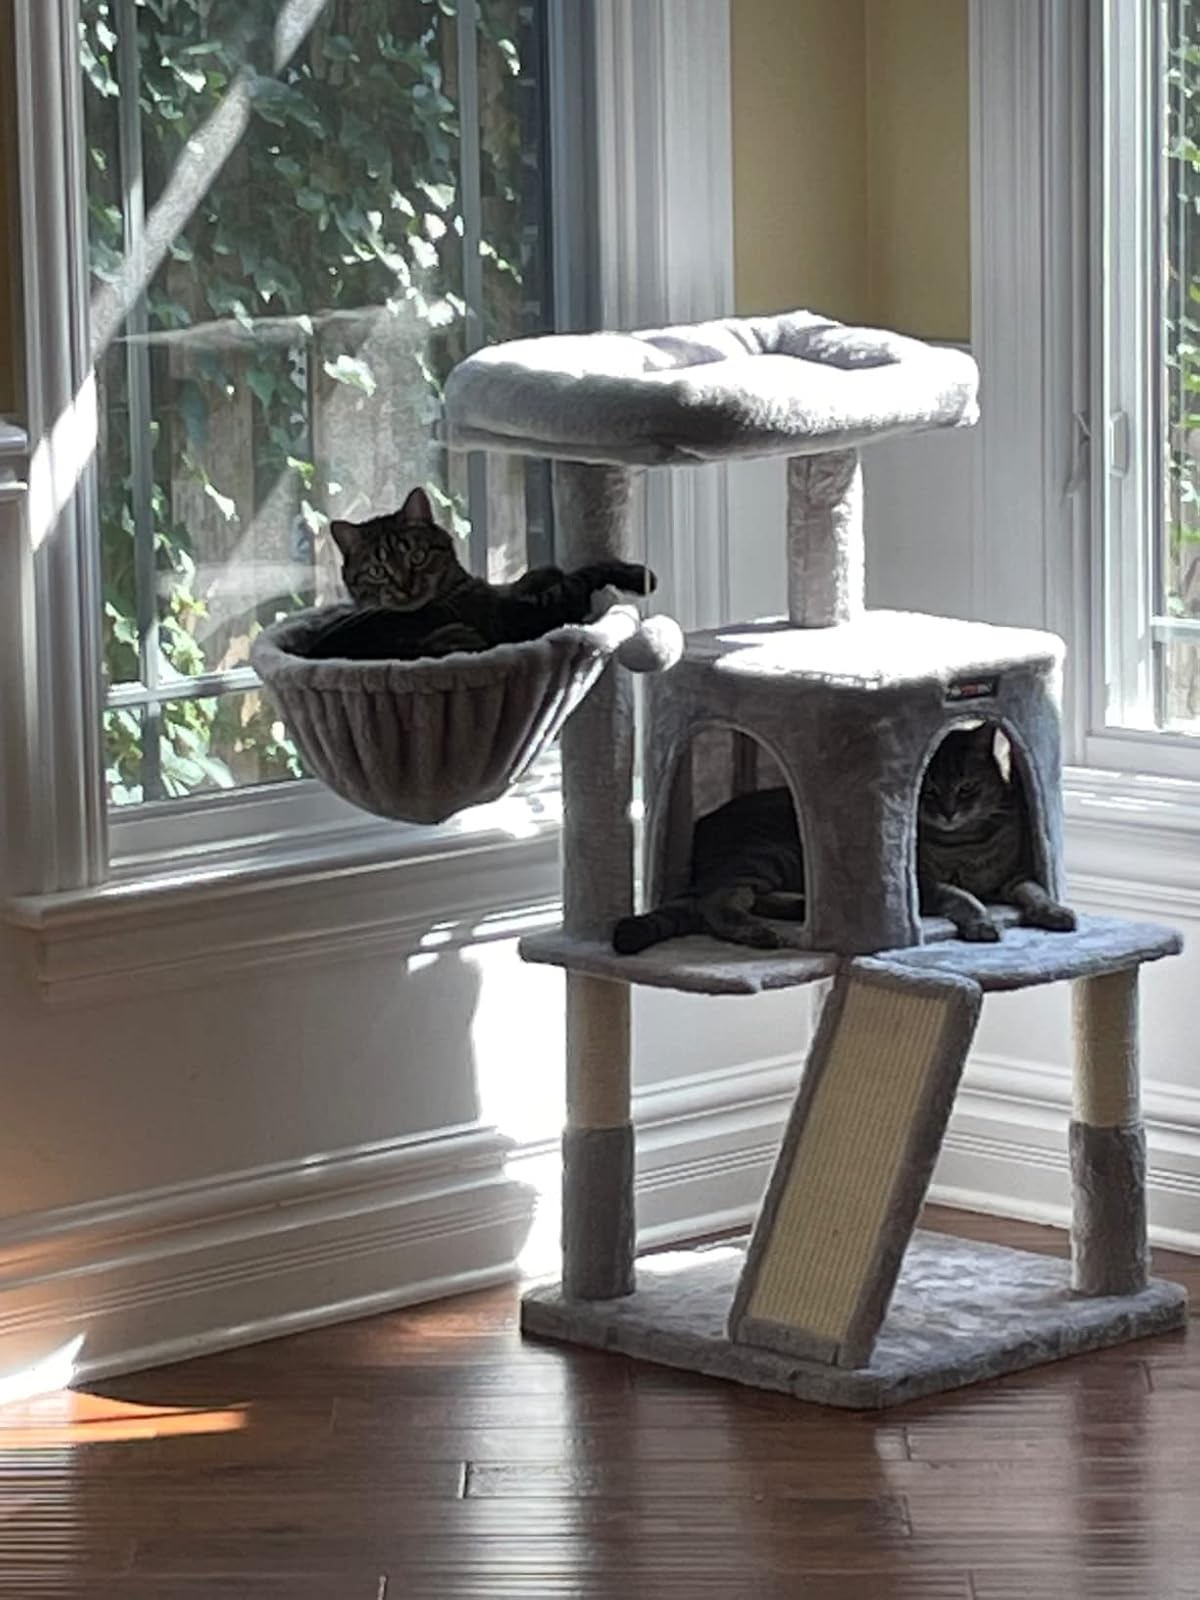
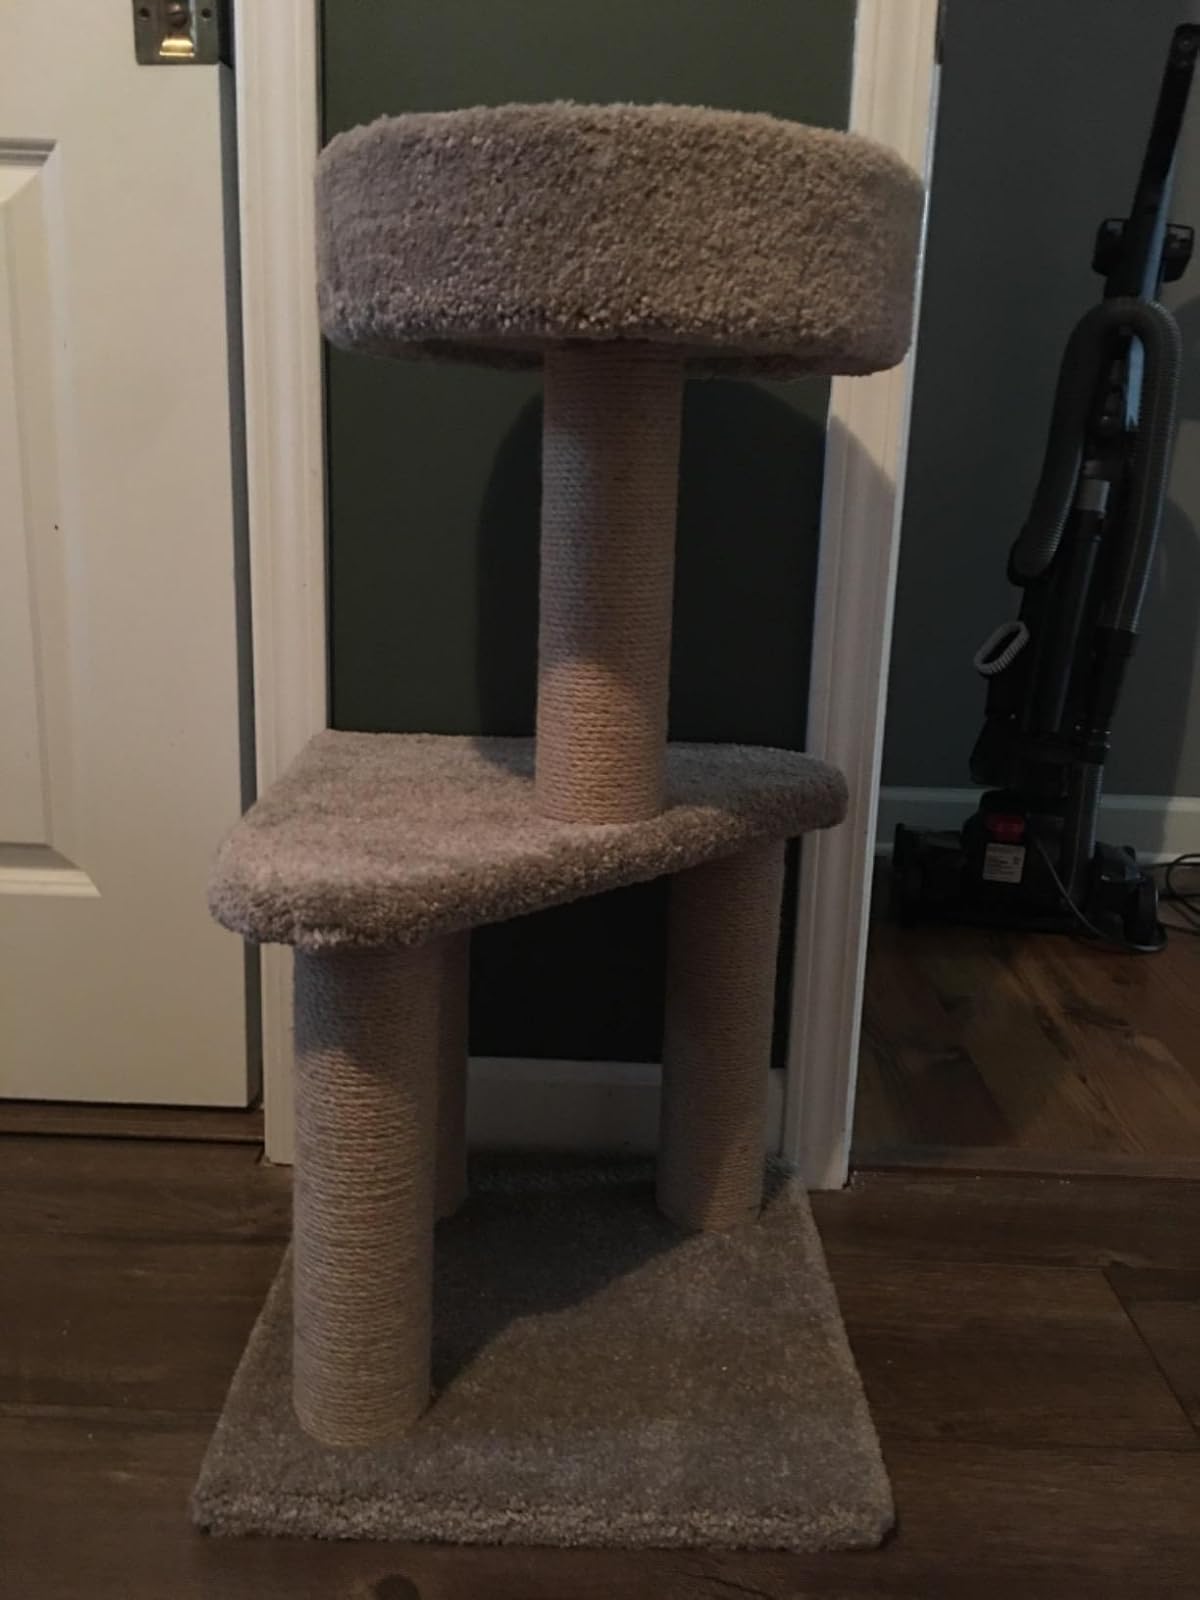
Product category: items_cat tree
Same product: no